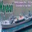
Label: ship